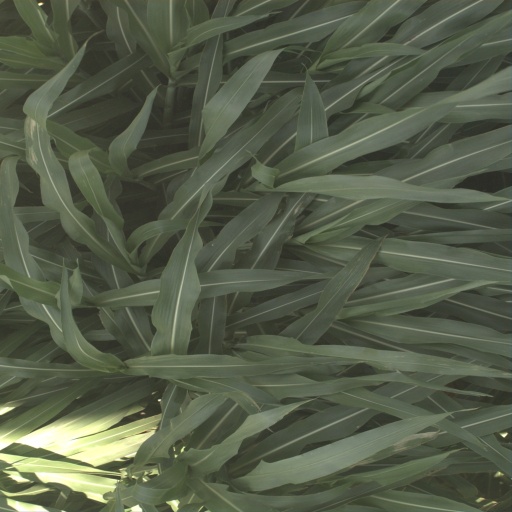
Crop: sorghum